Horses in the Middle Ages

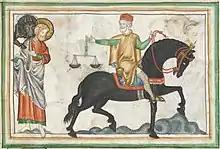
A 13th-century depiction of a riding horse.

Perhaps one reason for the pervasive belief that the medieval war horse had to be of draught horse type is the assumption, still held by many, that medieval armour was heavy. In fact, even the heaviest tournament armour (for knights) weighed little more than , and field (war) armour ; barding, or horse armour, rarely weighed more than . Allowing for the weight of the rider and other equipment, horses can carry approximately 30% of their weight; thus such loads could certainly be carried by a heavy riding horse in the range, and a draught horse was not needed.